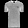
Label: T - shirt / top